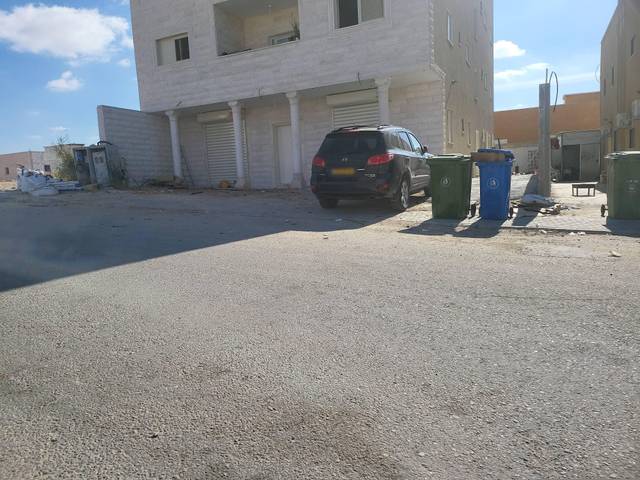
Region: Israel
Coordinates: 31.375, 34.758